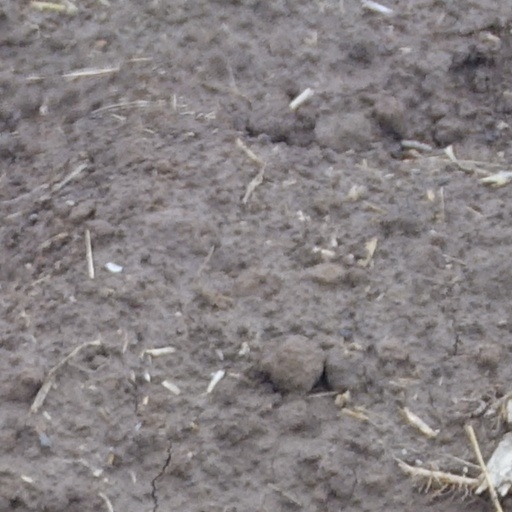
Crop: wheat